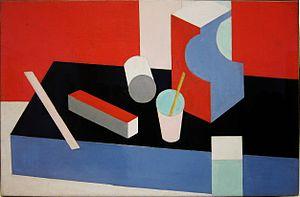
Patrick Henry Bruce, né le 25 mars 1881 dans le Comté de Campbell en Virginie et mort le 12 novembre 1936 à New York, est un peintre moderne américain qui pratiqua une forme de cubisme, souvent associé au synchromisme et à l'orphisme.